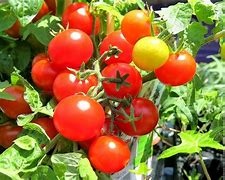
Label: tomato